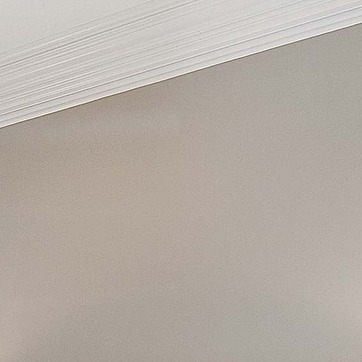
Material: painted